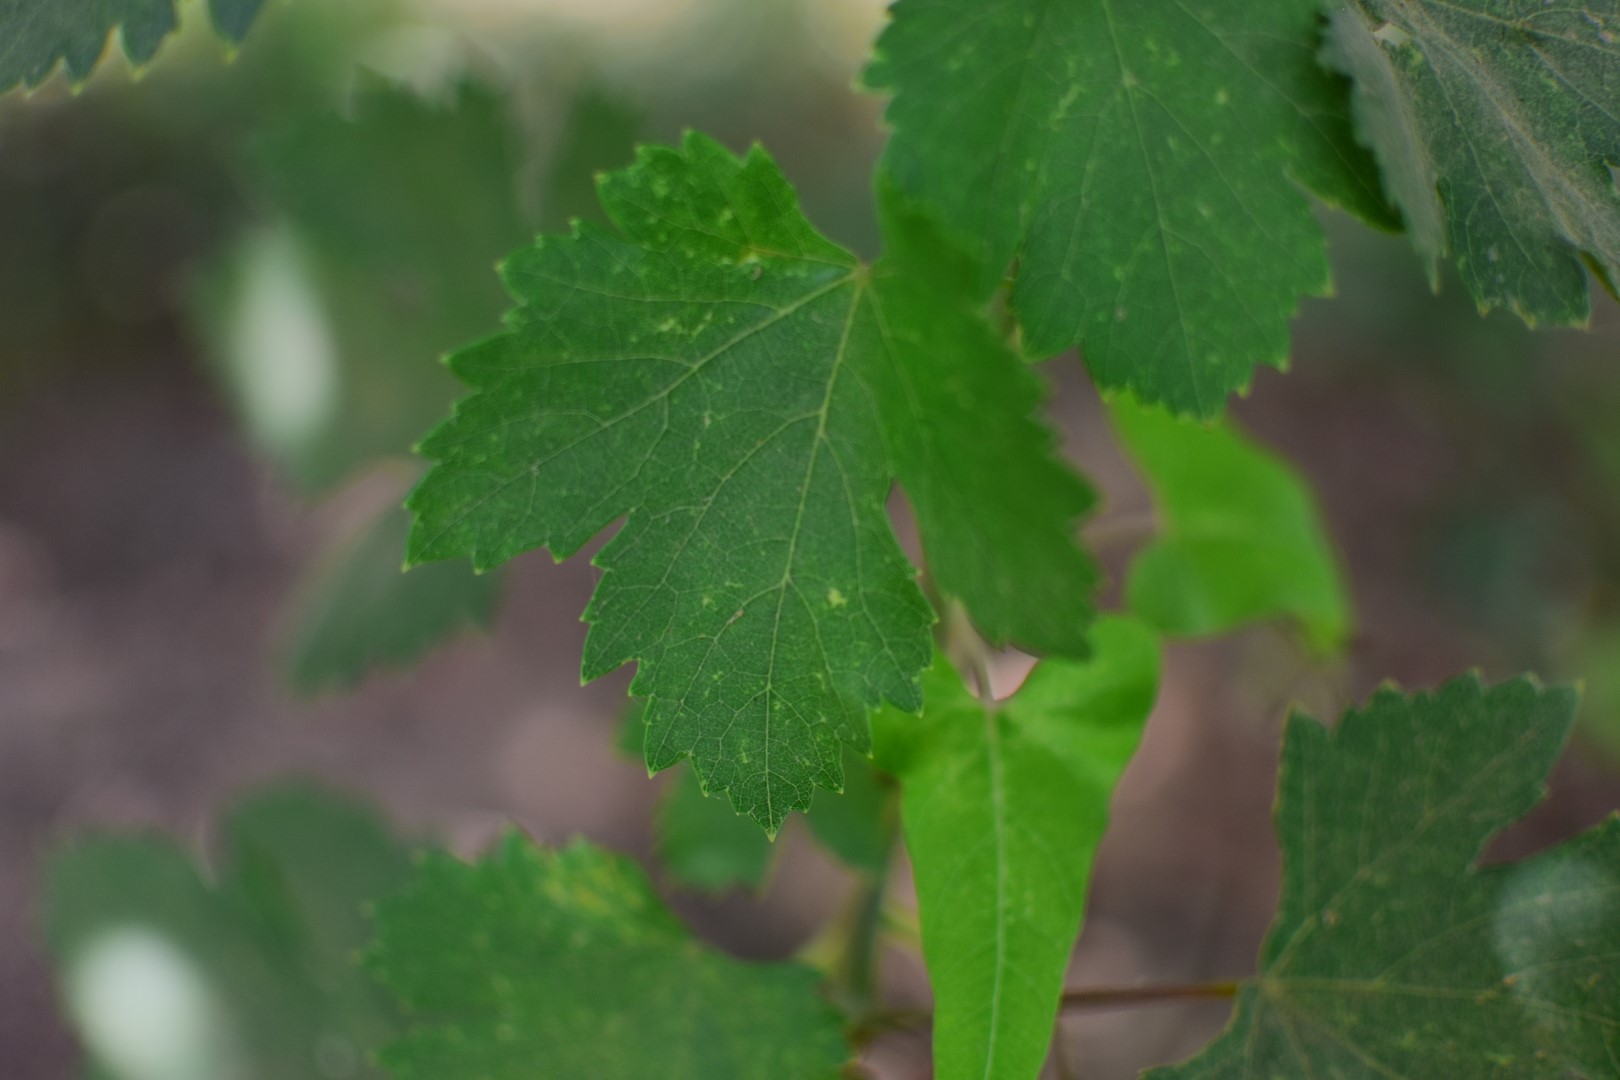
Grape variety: Halawani